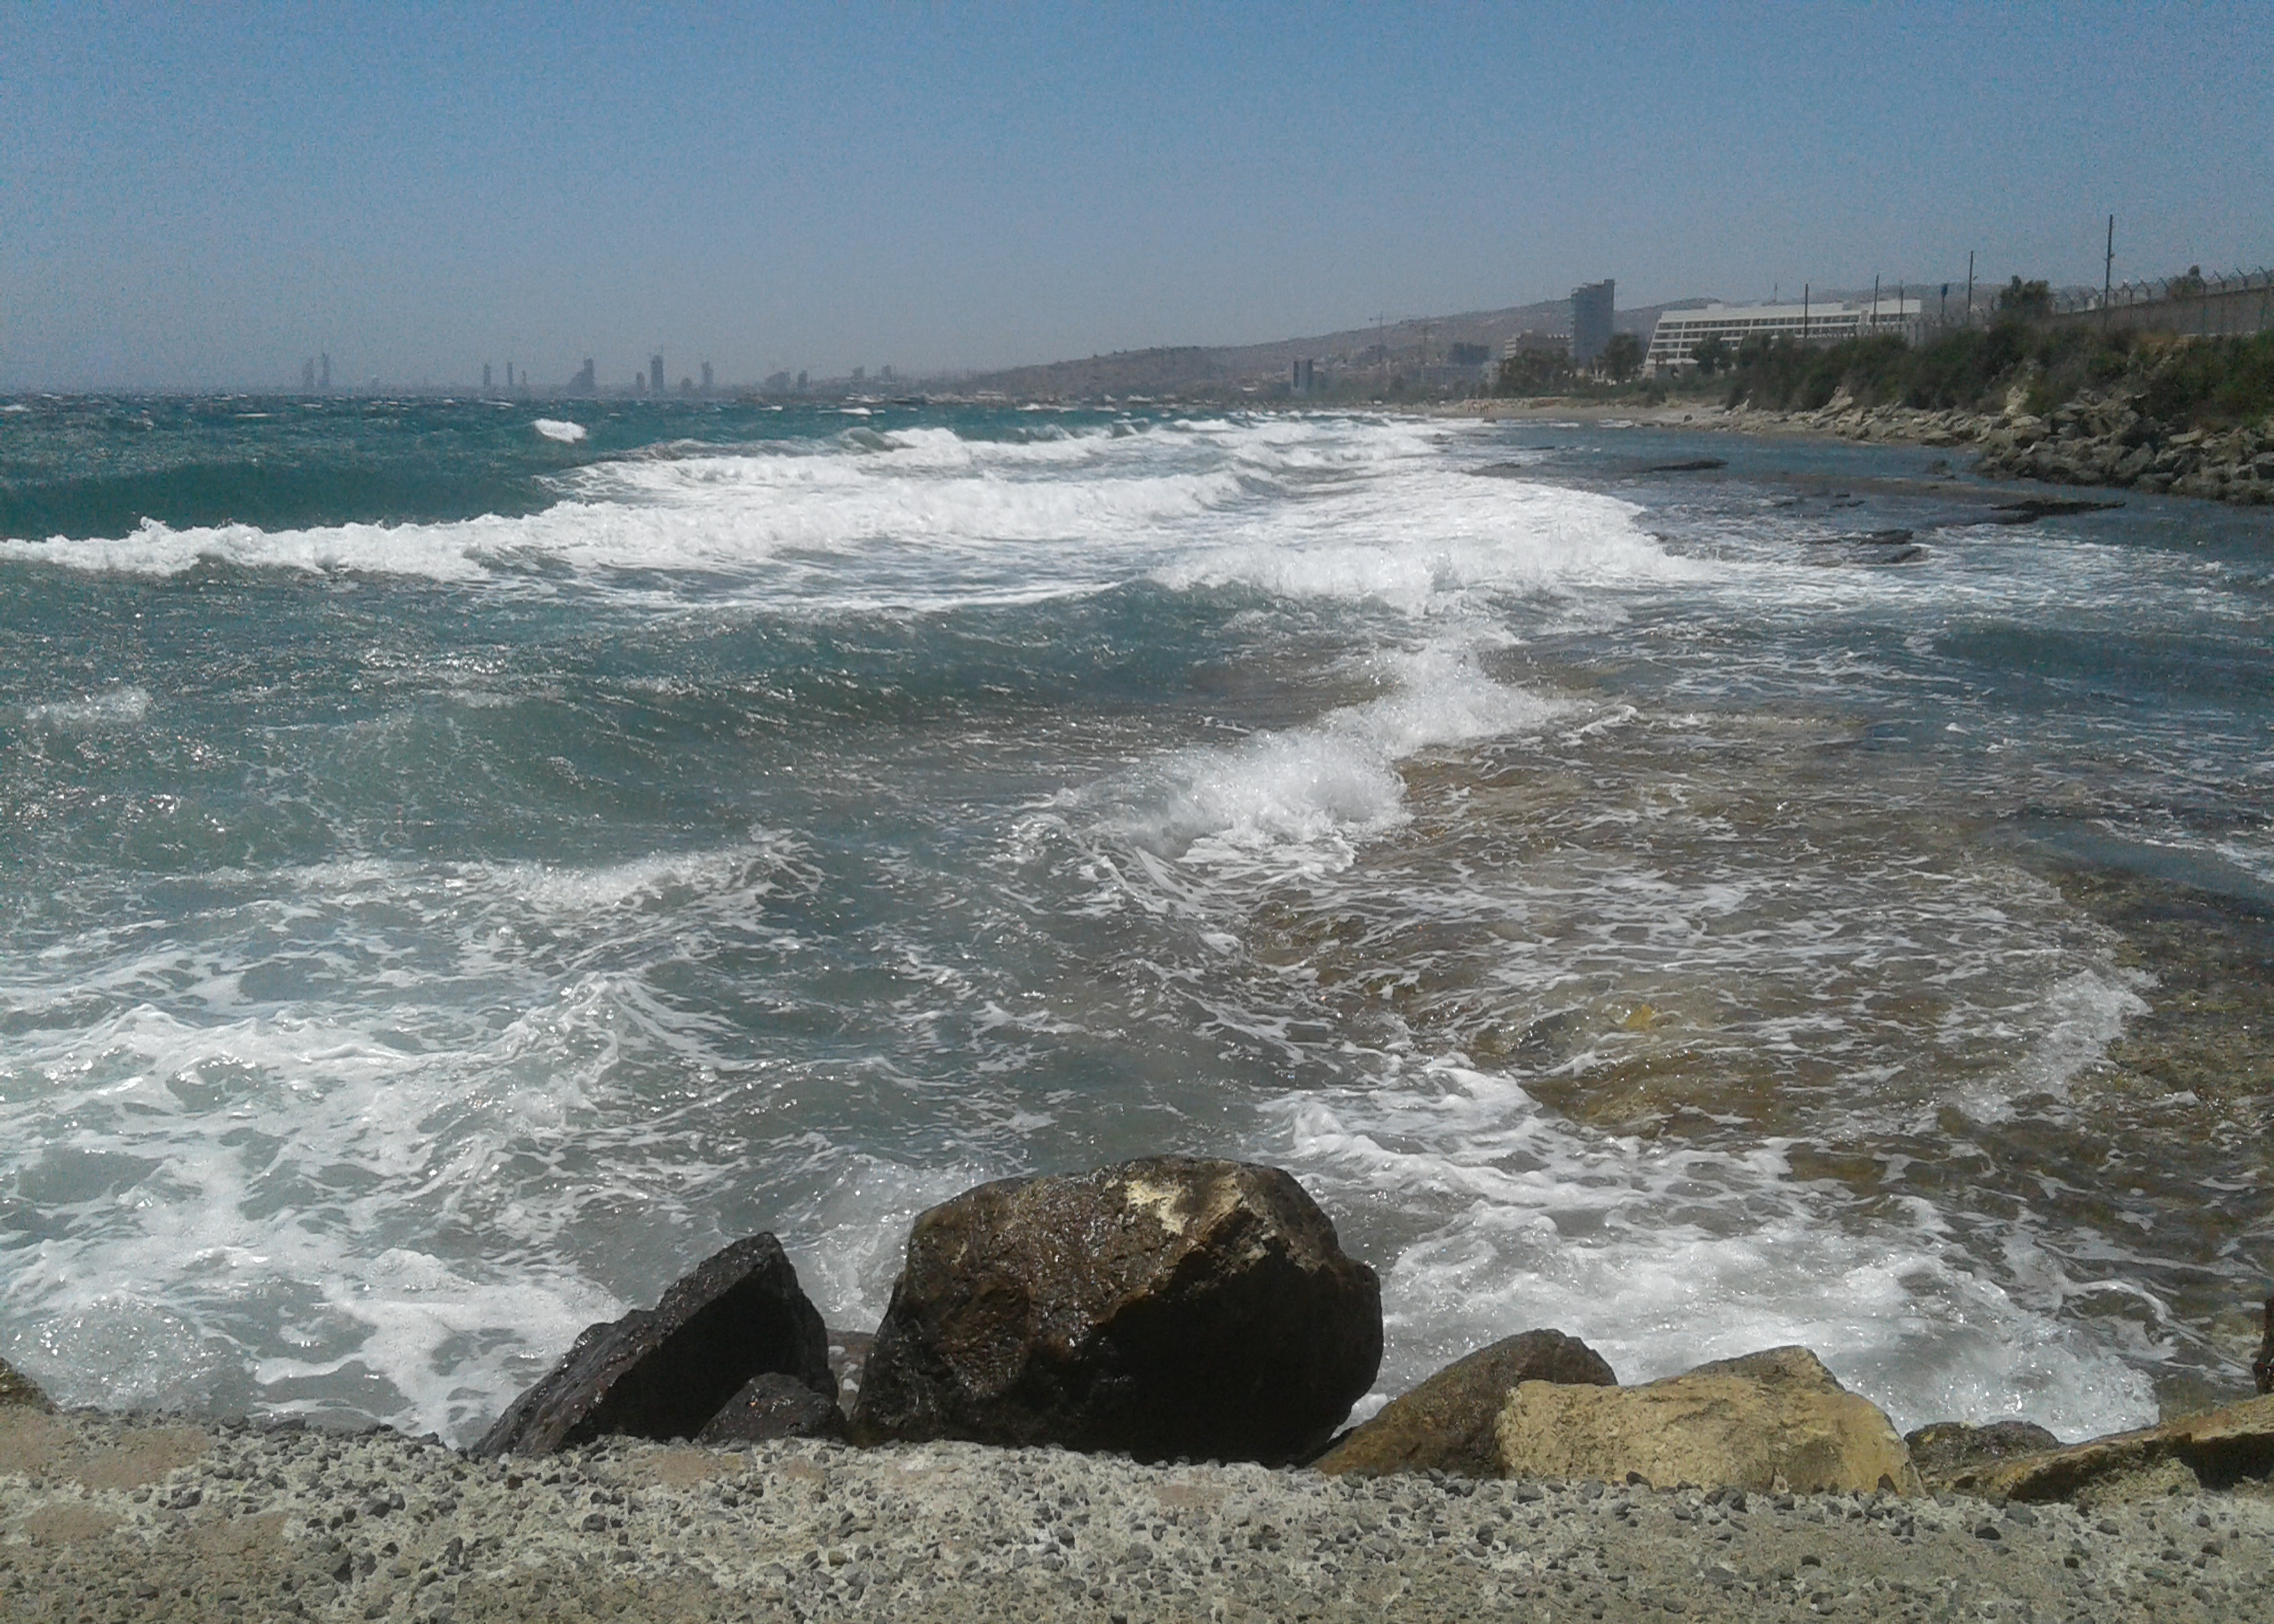
sky, sea, rocks, water, wave, waves, blue, water resources, coastal and oceanic landforms, beach, watercourse, tree, wind wave, cloud, natural landscape, horizon, headland, wind, shore, landscape, foam, coast, rock, cape, tropics, ocean, sand, bay, sound, klippe, tide, bedrock, promontory, rapid, inlet, tourism, cliff, vacation, Raised beach, lake, cumulus